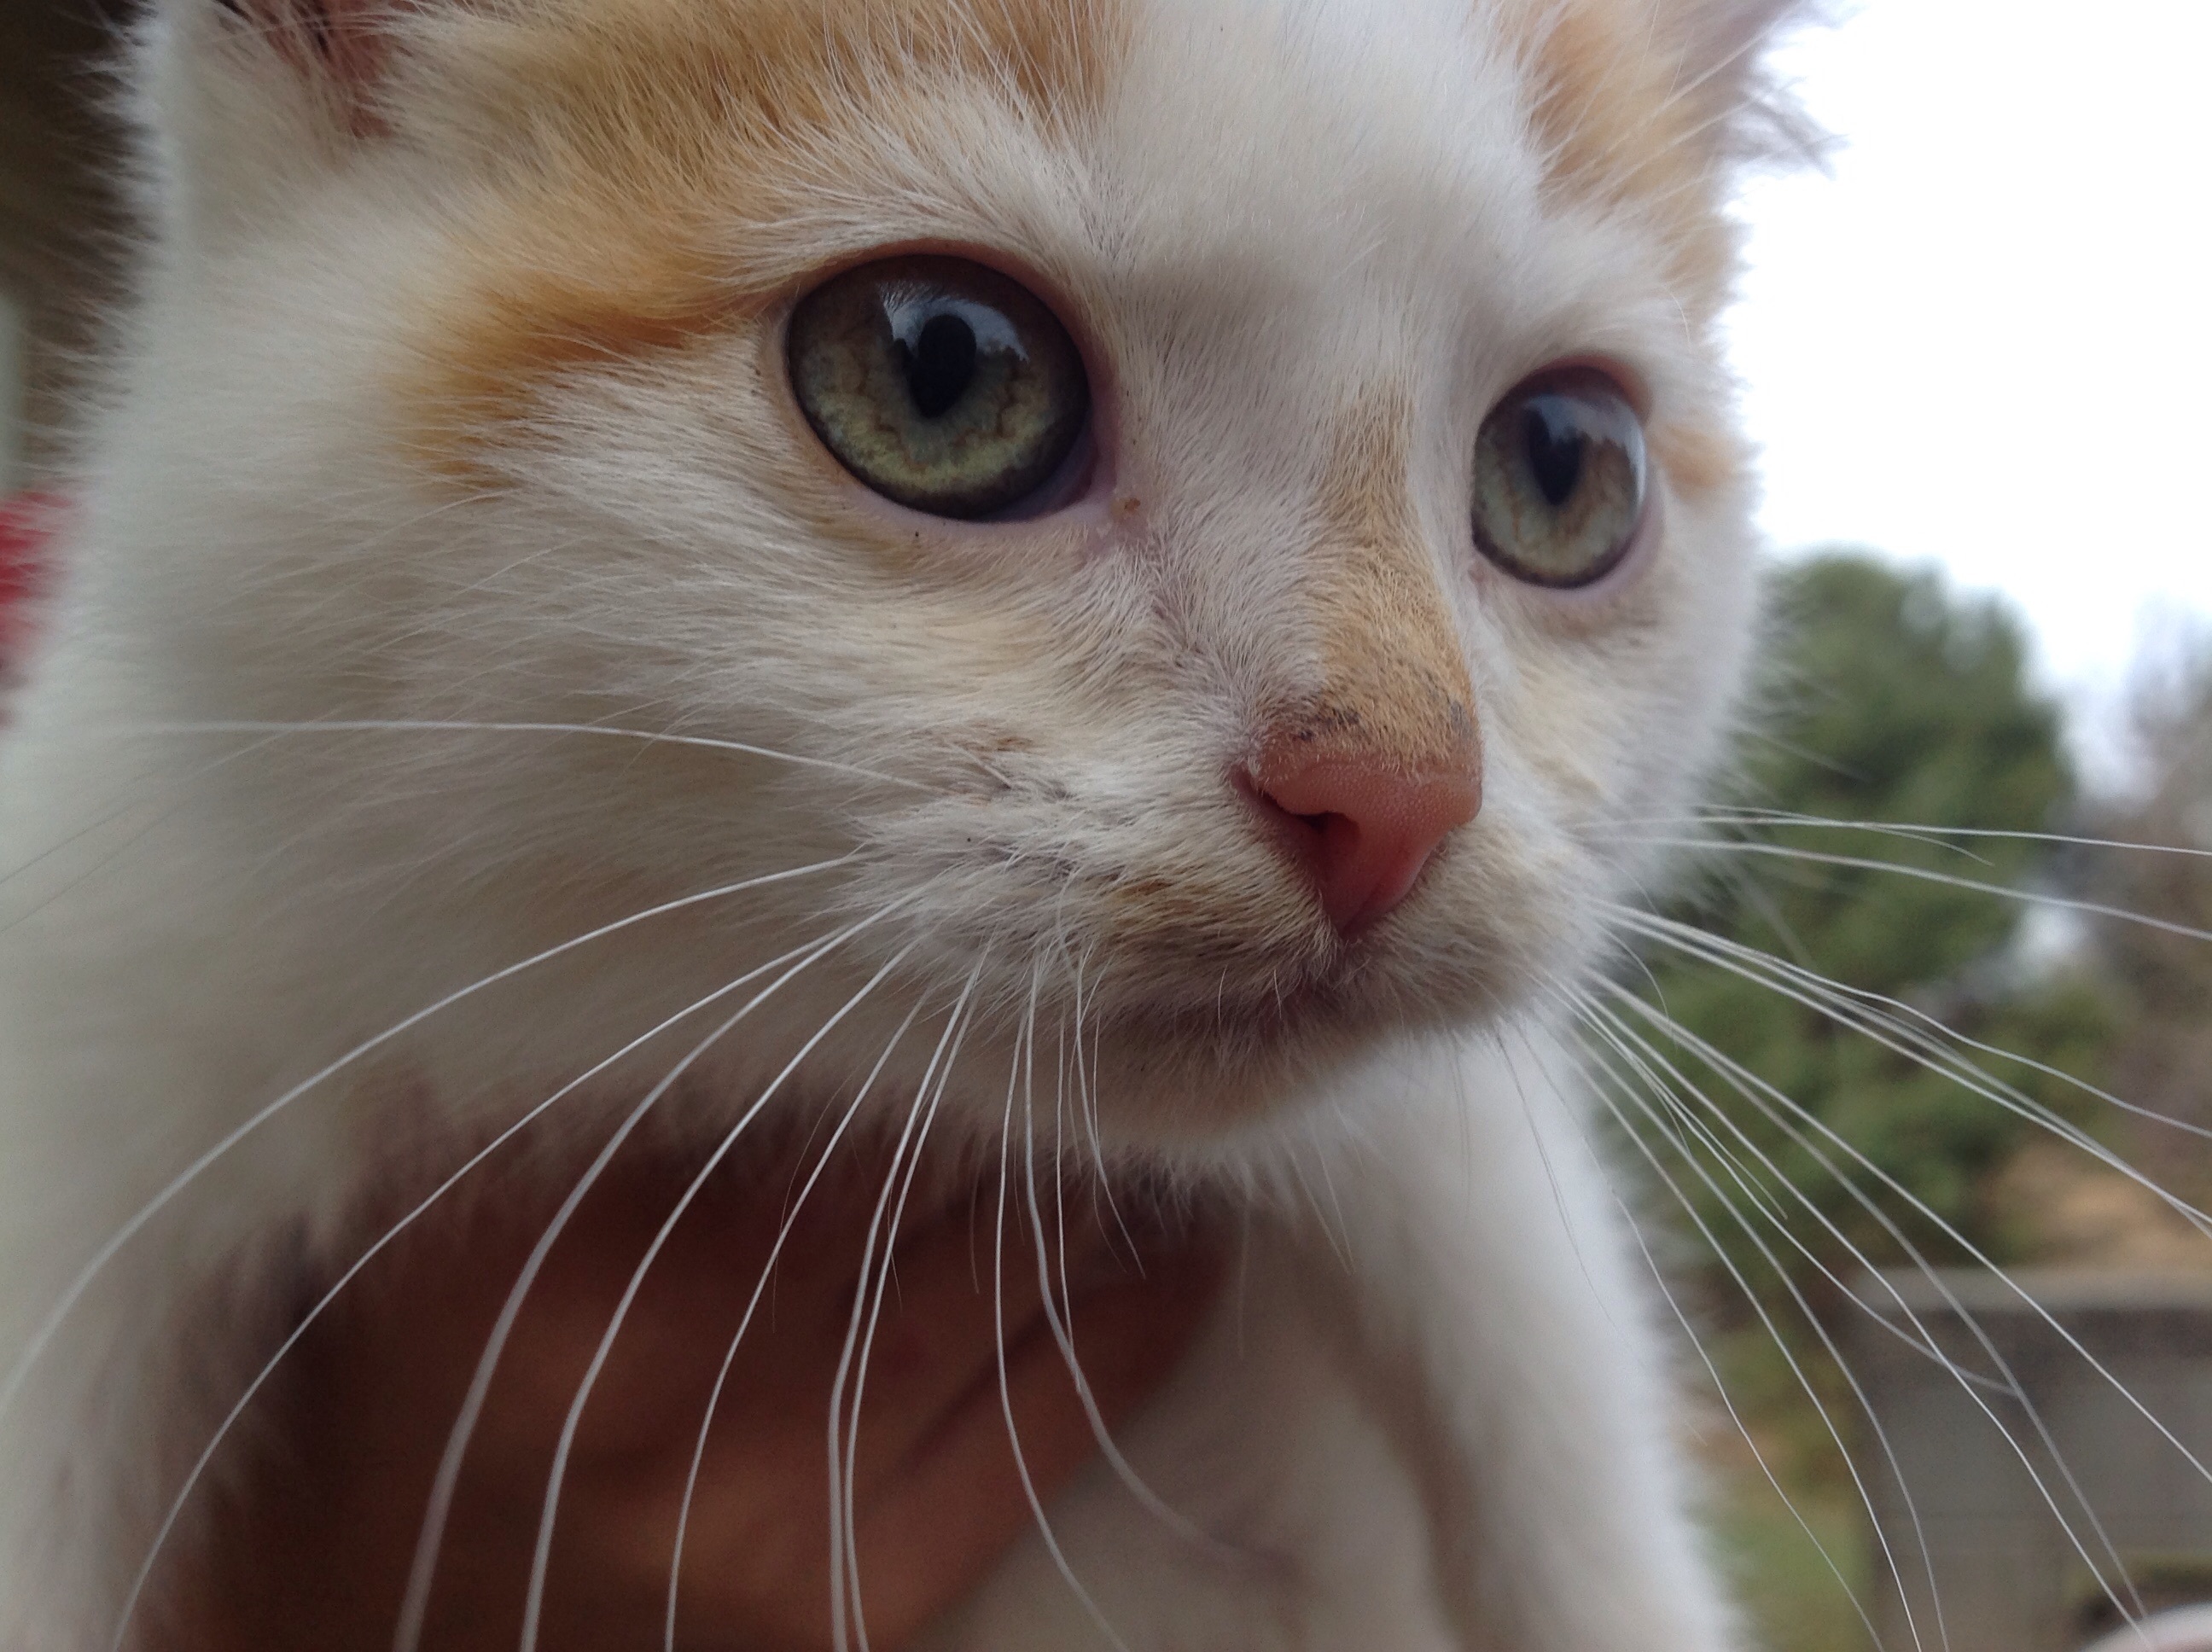
kitten, cat, mammal, fauna, close up, nose, whiskers, vertebrate, small to medium sized cats, cat like mammal, carnivoran, domestic short haired cat